California University of Management and Sciences

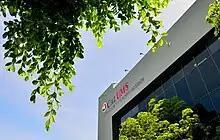
CalUMS Anaheim Campus

California University of Management and Sciences has two campuses. The university's main campus is the Anaheim Campus, located in Anaheim, California, and established in 1998. In 2008, the university established its second campus, the Virginia Campus in Fairfax, Virginia.